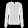
Label: Pullover